The Four Days of Naples (film)

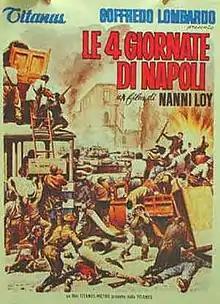
Italian film poster

The Four Days of Naples is a 1962 Italian film, directed by Nanni Loy and set during the uprising (28 September 1943 to 1 October 1943) which gives its name. It stars Regina Bianchi, Aldo Giuffrè, Lea Massari, Jean Sorel, Franco Sportelli, Charles Belmont, Gian Maria Volonté and Frank Wolff.